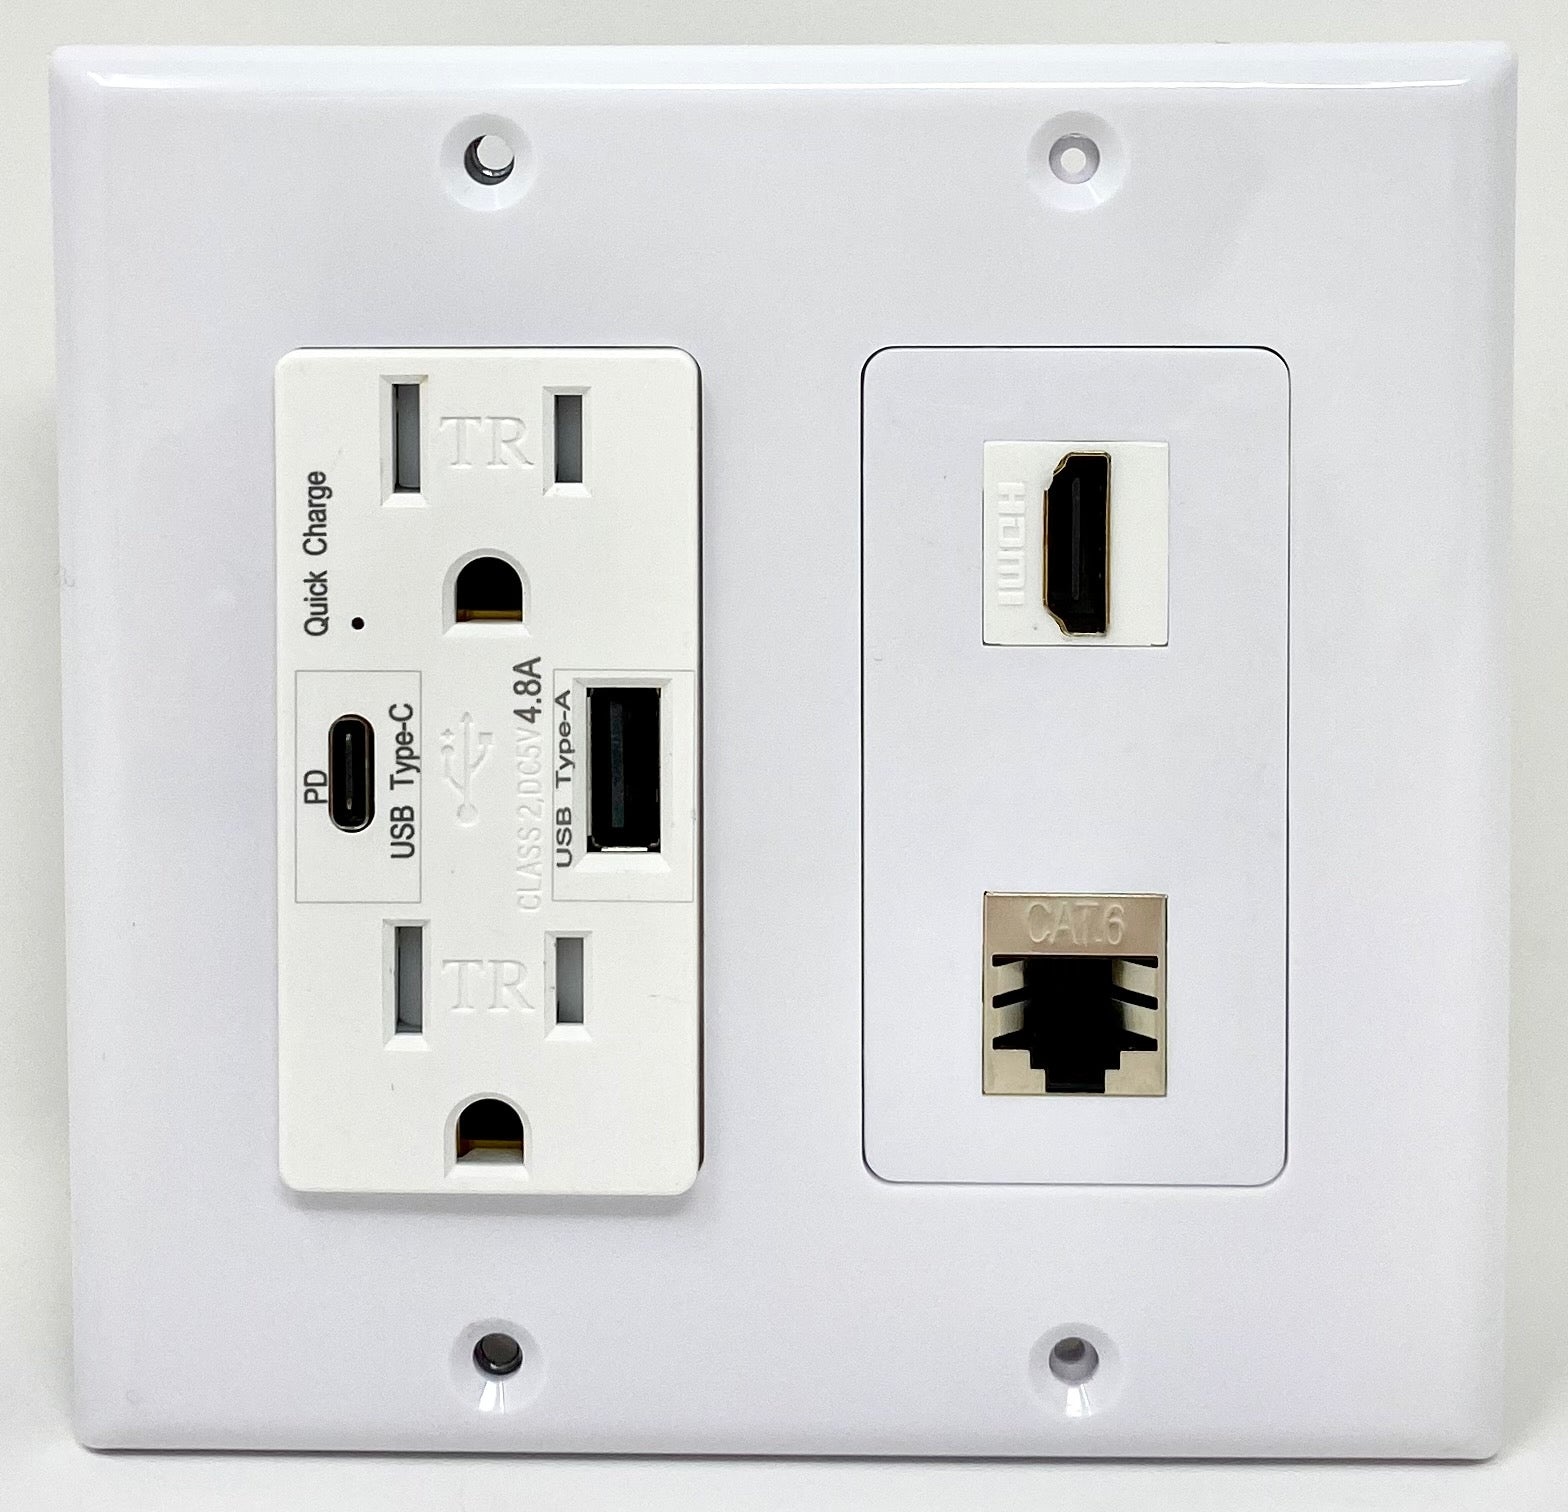
RiteAV USB Charger Outlet 15A/125V with USB Type-A/USB Type-C Charging Ports and 1 x HDMI 1 x Cat6 Shielded Ethernet Decorative White Wall Plate
Brand: RiteAV
Category: Hardware > Power & Electrical Supplies > Power Outlets & Sockets > Wall Outlets